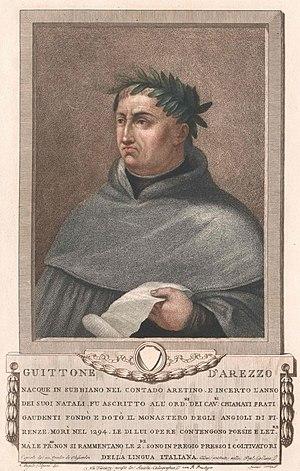
Frontispice biographique en langue italienne, datant probablement du XIXe siècle.
Guittone d'Arezzo est un poète toscan originaire de la cité-état d'Arezzo qui joua un rôle de premier plan dans l'acculturation culturelle de la poésie courtoise sicilienne et de la poésie occitane des Troubadours dans sa région natale au XIIIᵉ siècle.